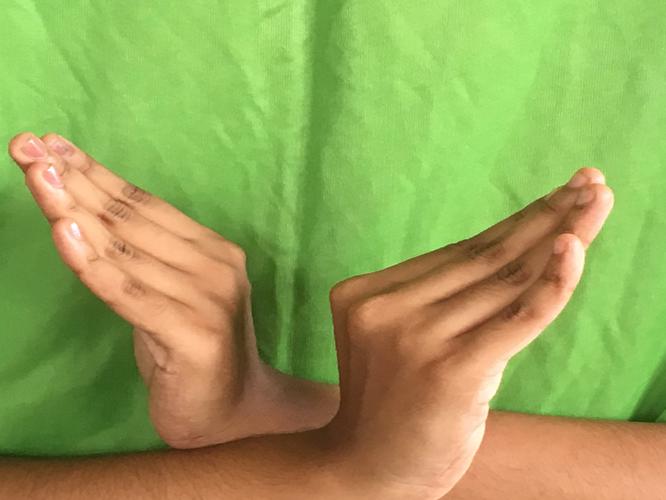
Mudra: Nagabandha
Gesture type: double_hand